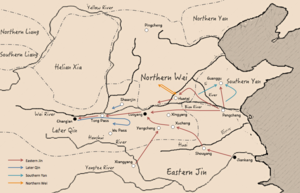
Les guerres entre la dynastie Jin et les Seize Royaumes sont une série de conflits qui débutent en 304 par la révolte des tribus non Han connues en Chine sous le nom de « Cinq Barbares » et s’achèvent en 420 lors du renversement de la dynastie des Jin Orientaux par le fondateur de la dynastie des Song du Sud. Cet événement marque la fin de la période des Seize royaumes et le début de celle des dynasties du Nord et du Sud.